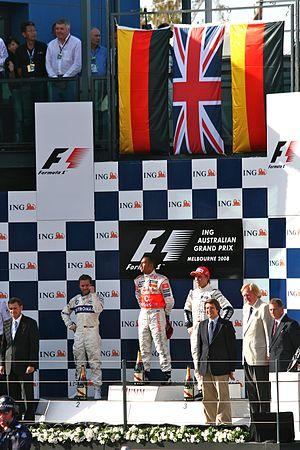
Le Grand Prix d'Australie 2008, disputé sur le circuit de l'Albert Park dans la banlieue de Melbourne le 16 mars 2008, est la 786ᵉ course du championnat du monde de Formule 1 courue depuis 1950 et l'épreuve d'ouverture du championnat 2008.